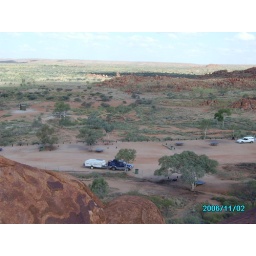
Makes our car look small in the camp ground